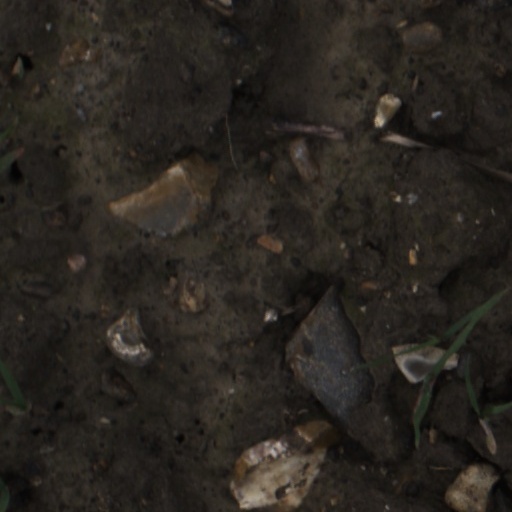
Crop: wheat